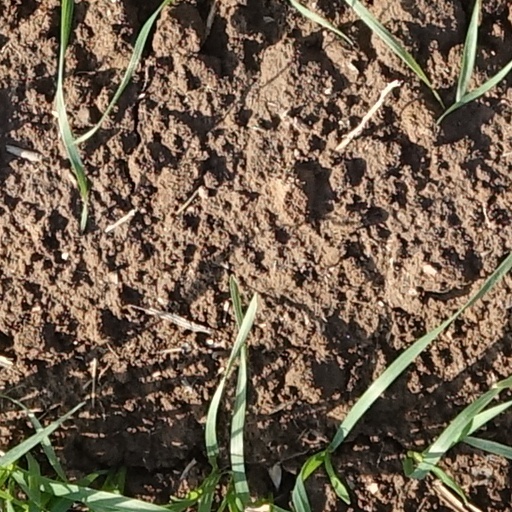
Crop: wheat